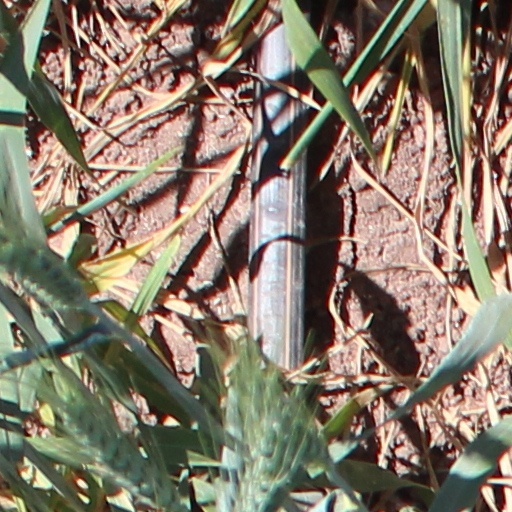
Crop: wheat